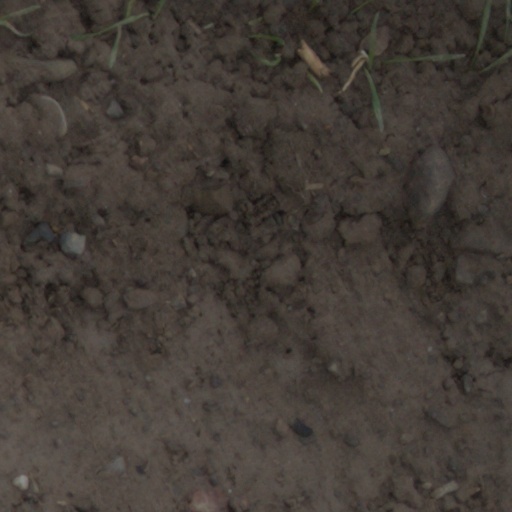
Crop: wheat